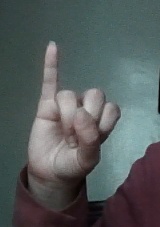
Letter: meem